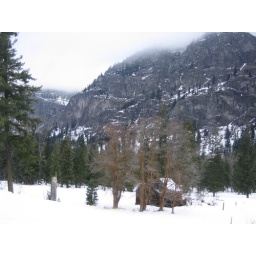
skiing quiet fields under goat rock wall